Hispanics and Latinos in Utah

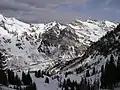
Alta, Utah

This festival is an annual two-day event located at the Gateway shopping center in downtown Salt Lake City. The event contains a parade with cultural dancers, musicians as well as small floats. There is also a street fair with vendors selling cultural Latin cuisine as well as homemade cultural items. The street fair offers a variety of booths, family activities and crafts, and live music.